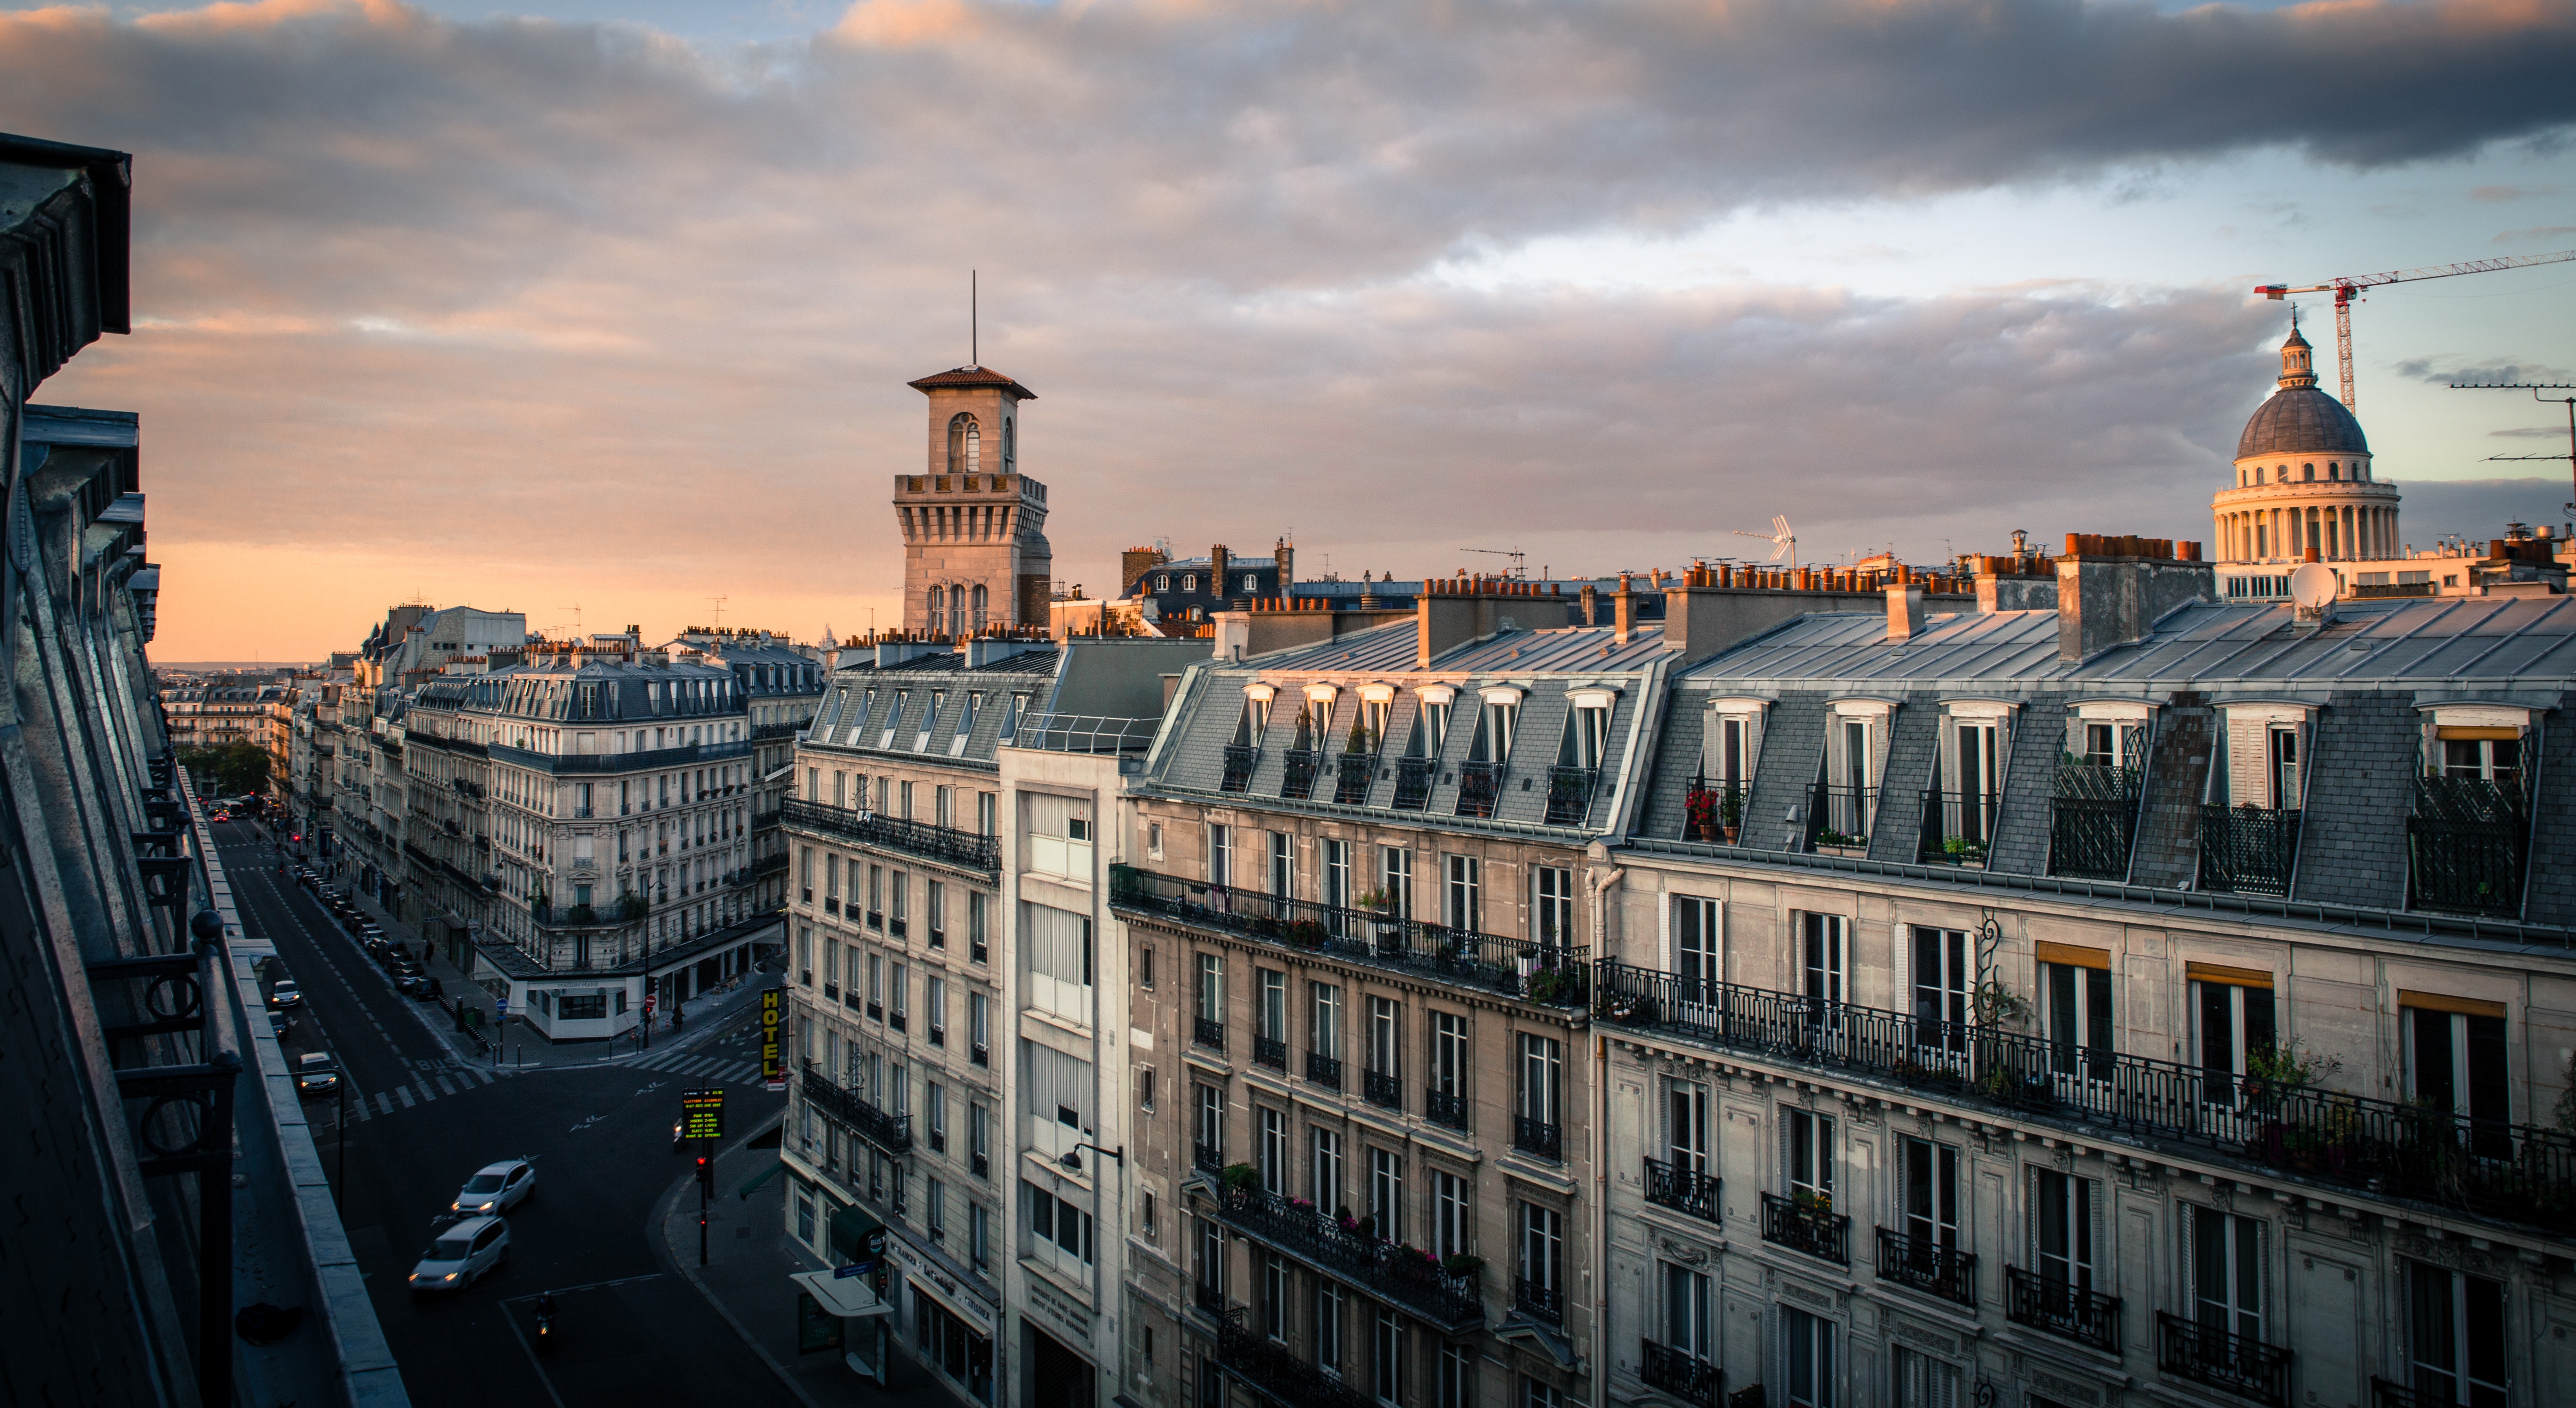
architecture, sky, sunset, skyline, city, paris, skyscraper, cityscape, downtown, dusk, evening, reflection, landmark, waterway, roofs, metropolis, urban area, human settlement